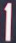
Number: 1